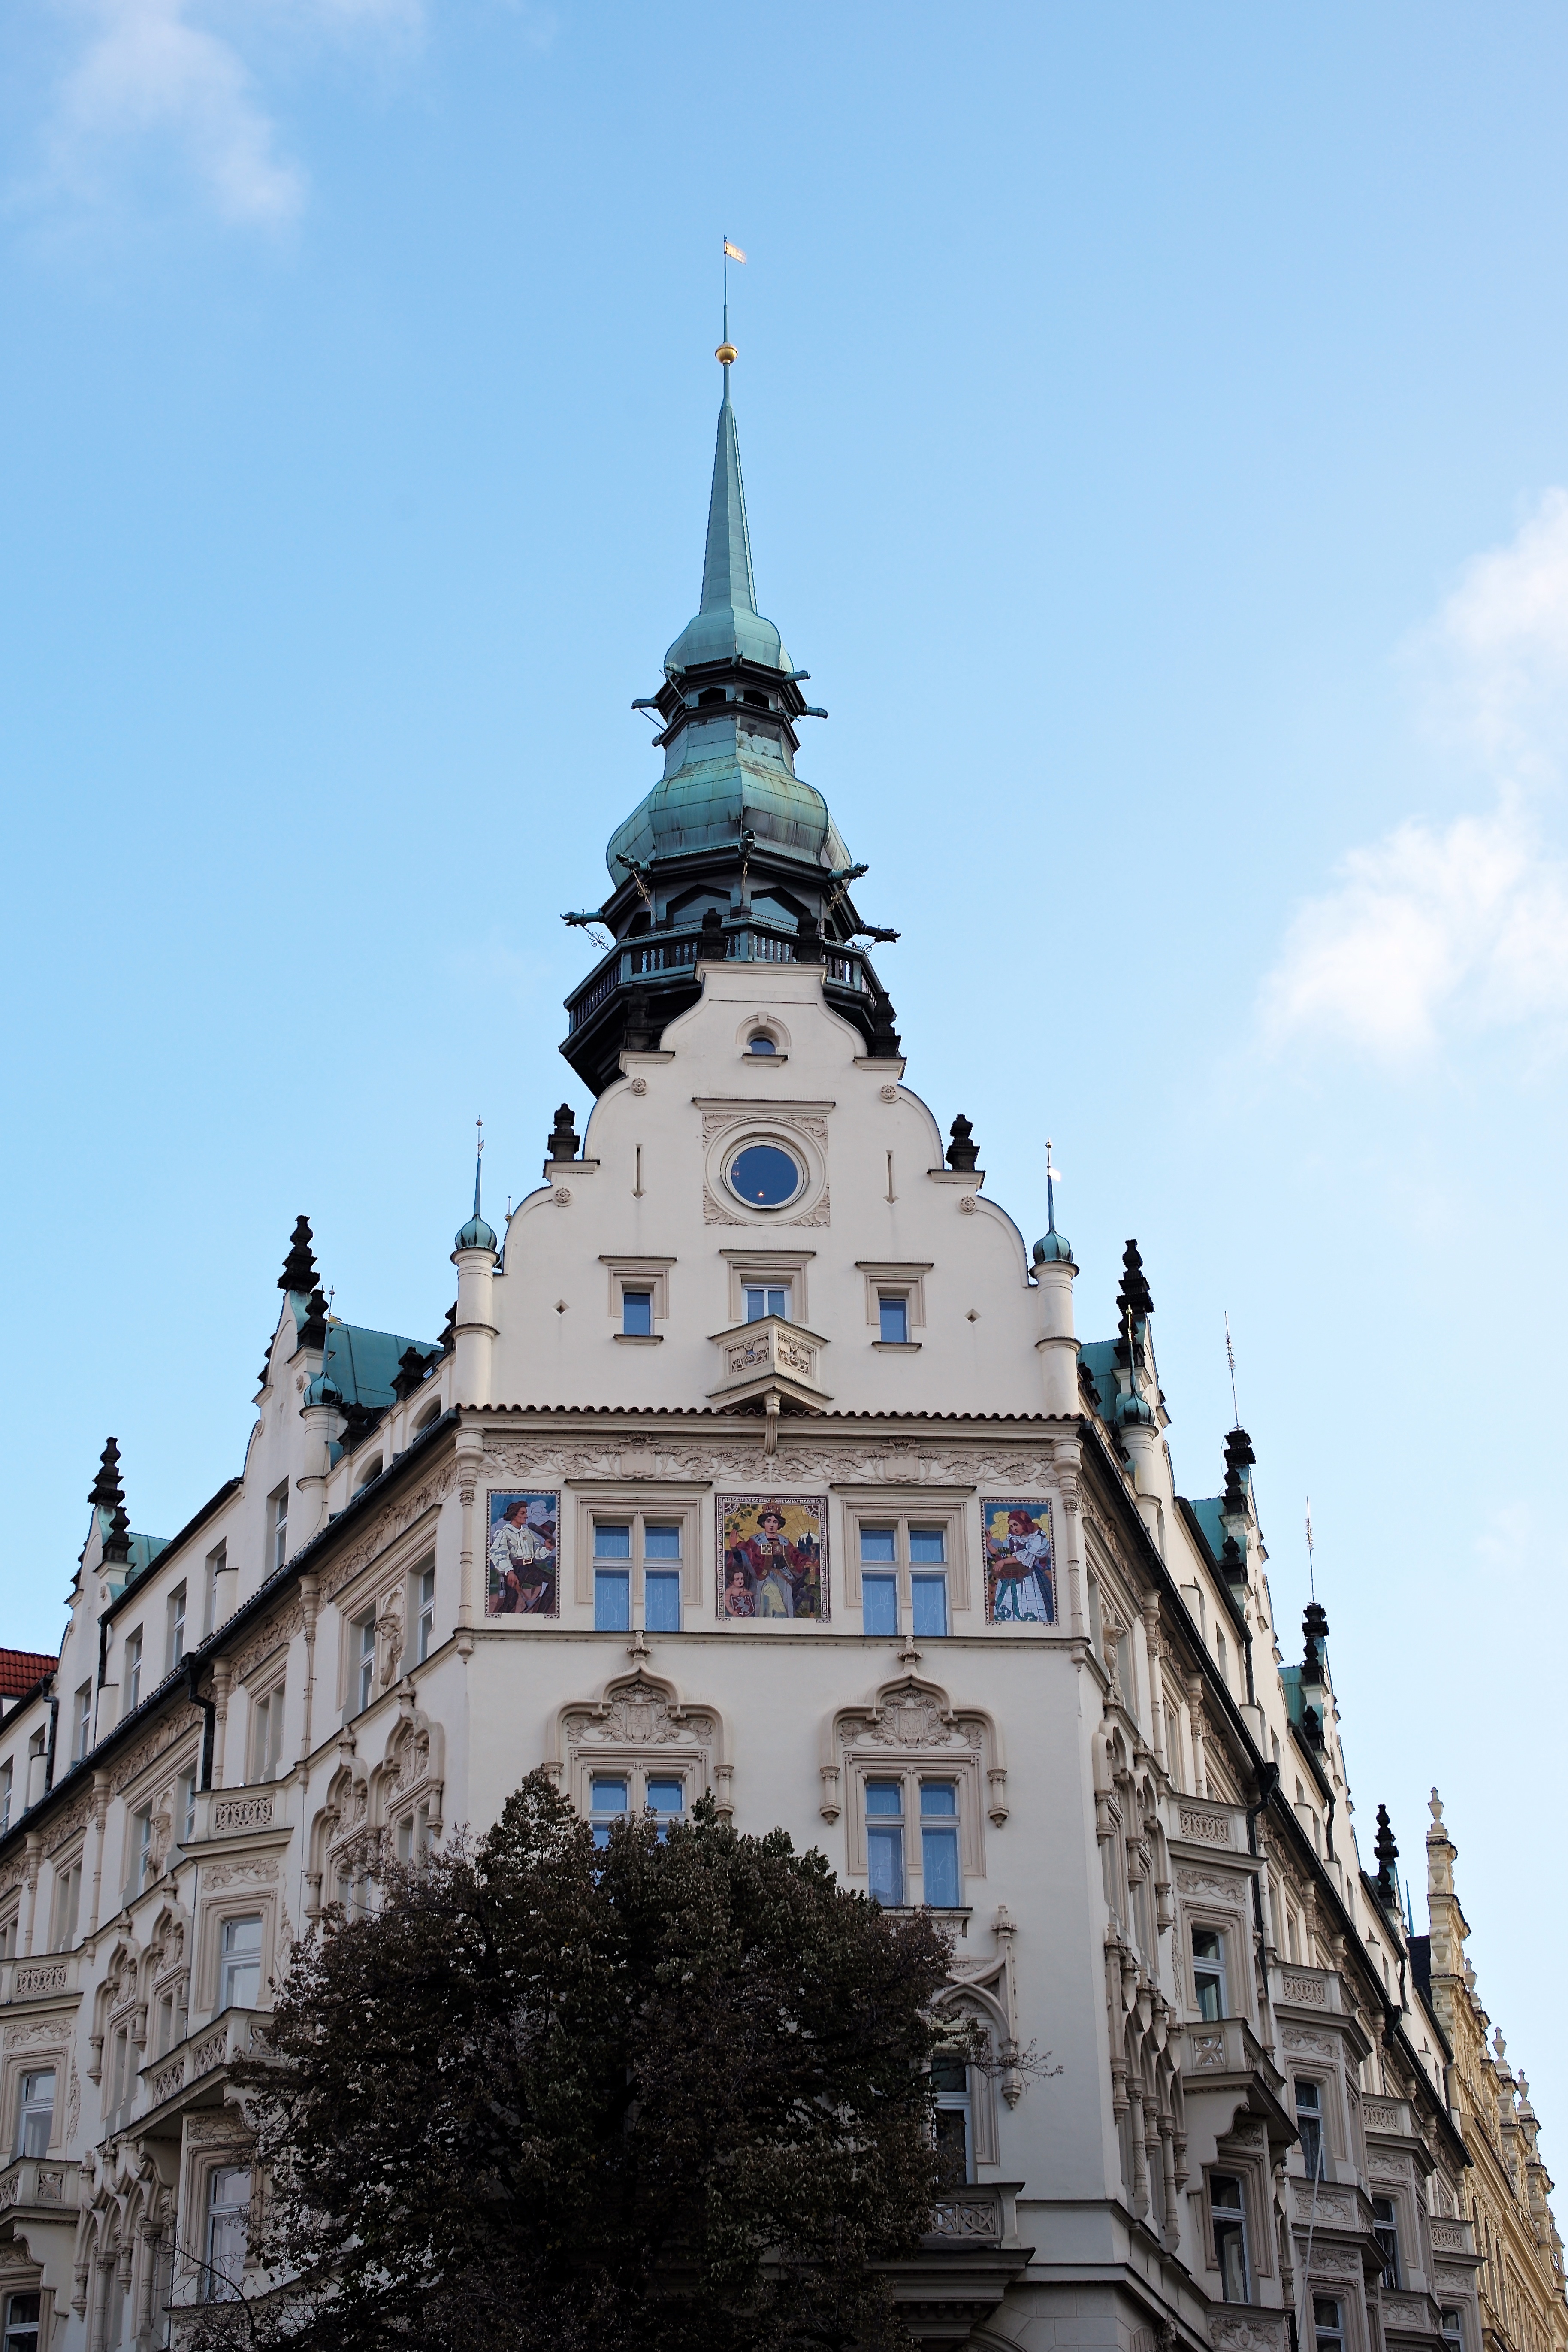
sky, fall, building, travel, europe, tower, autumn, landmark, facade, blue, church, cathedral, prague, tourism, place of worship, bell tower, deco, art, m, luxury, hotel, spire, steeple, 50, republic, nouveau, leica, 240, summilux, czech, praha, praag, prag, accommodation, hotelparis, hotelpariz